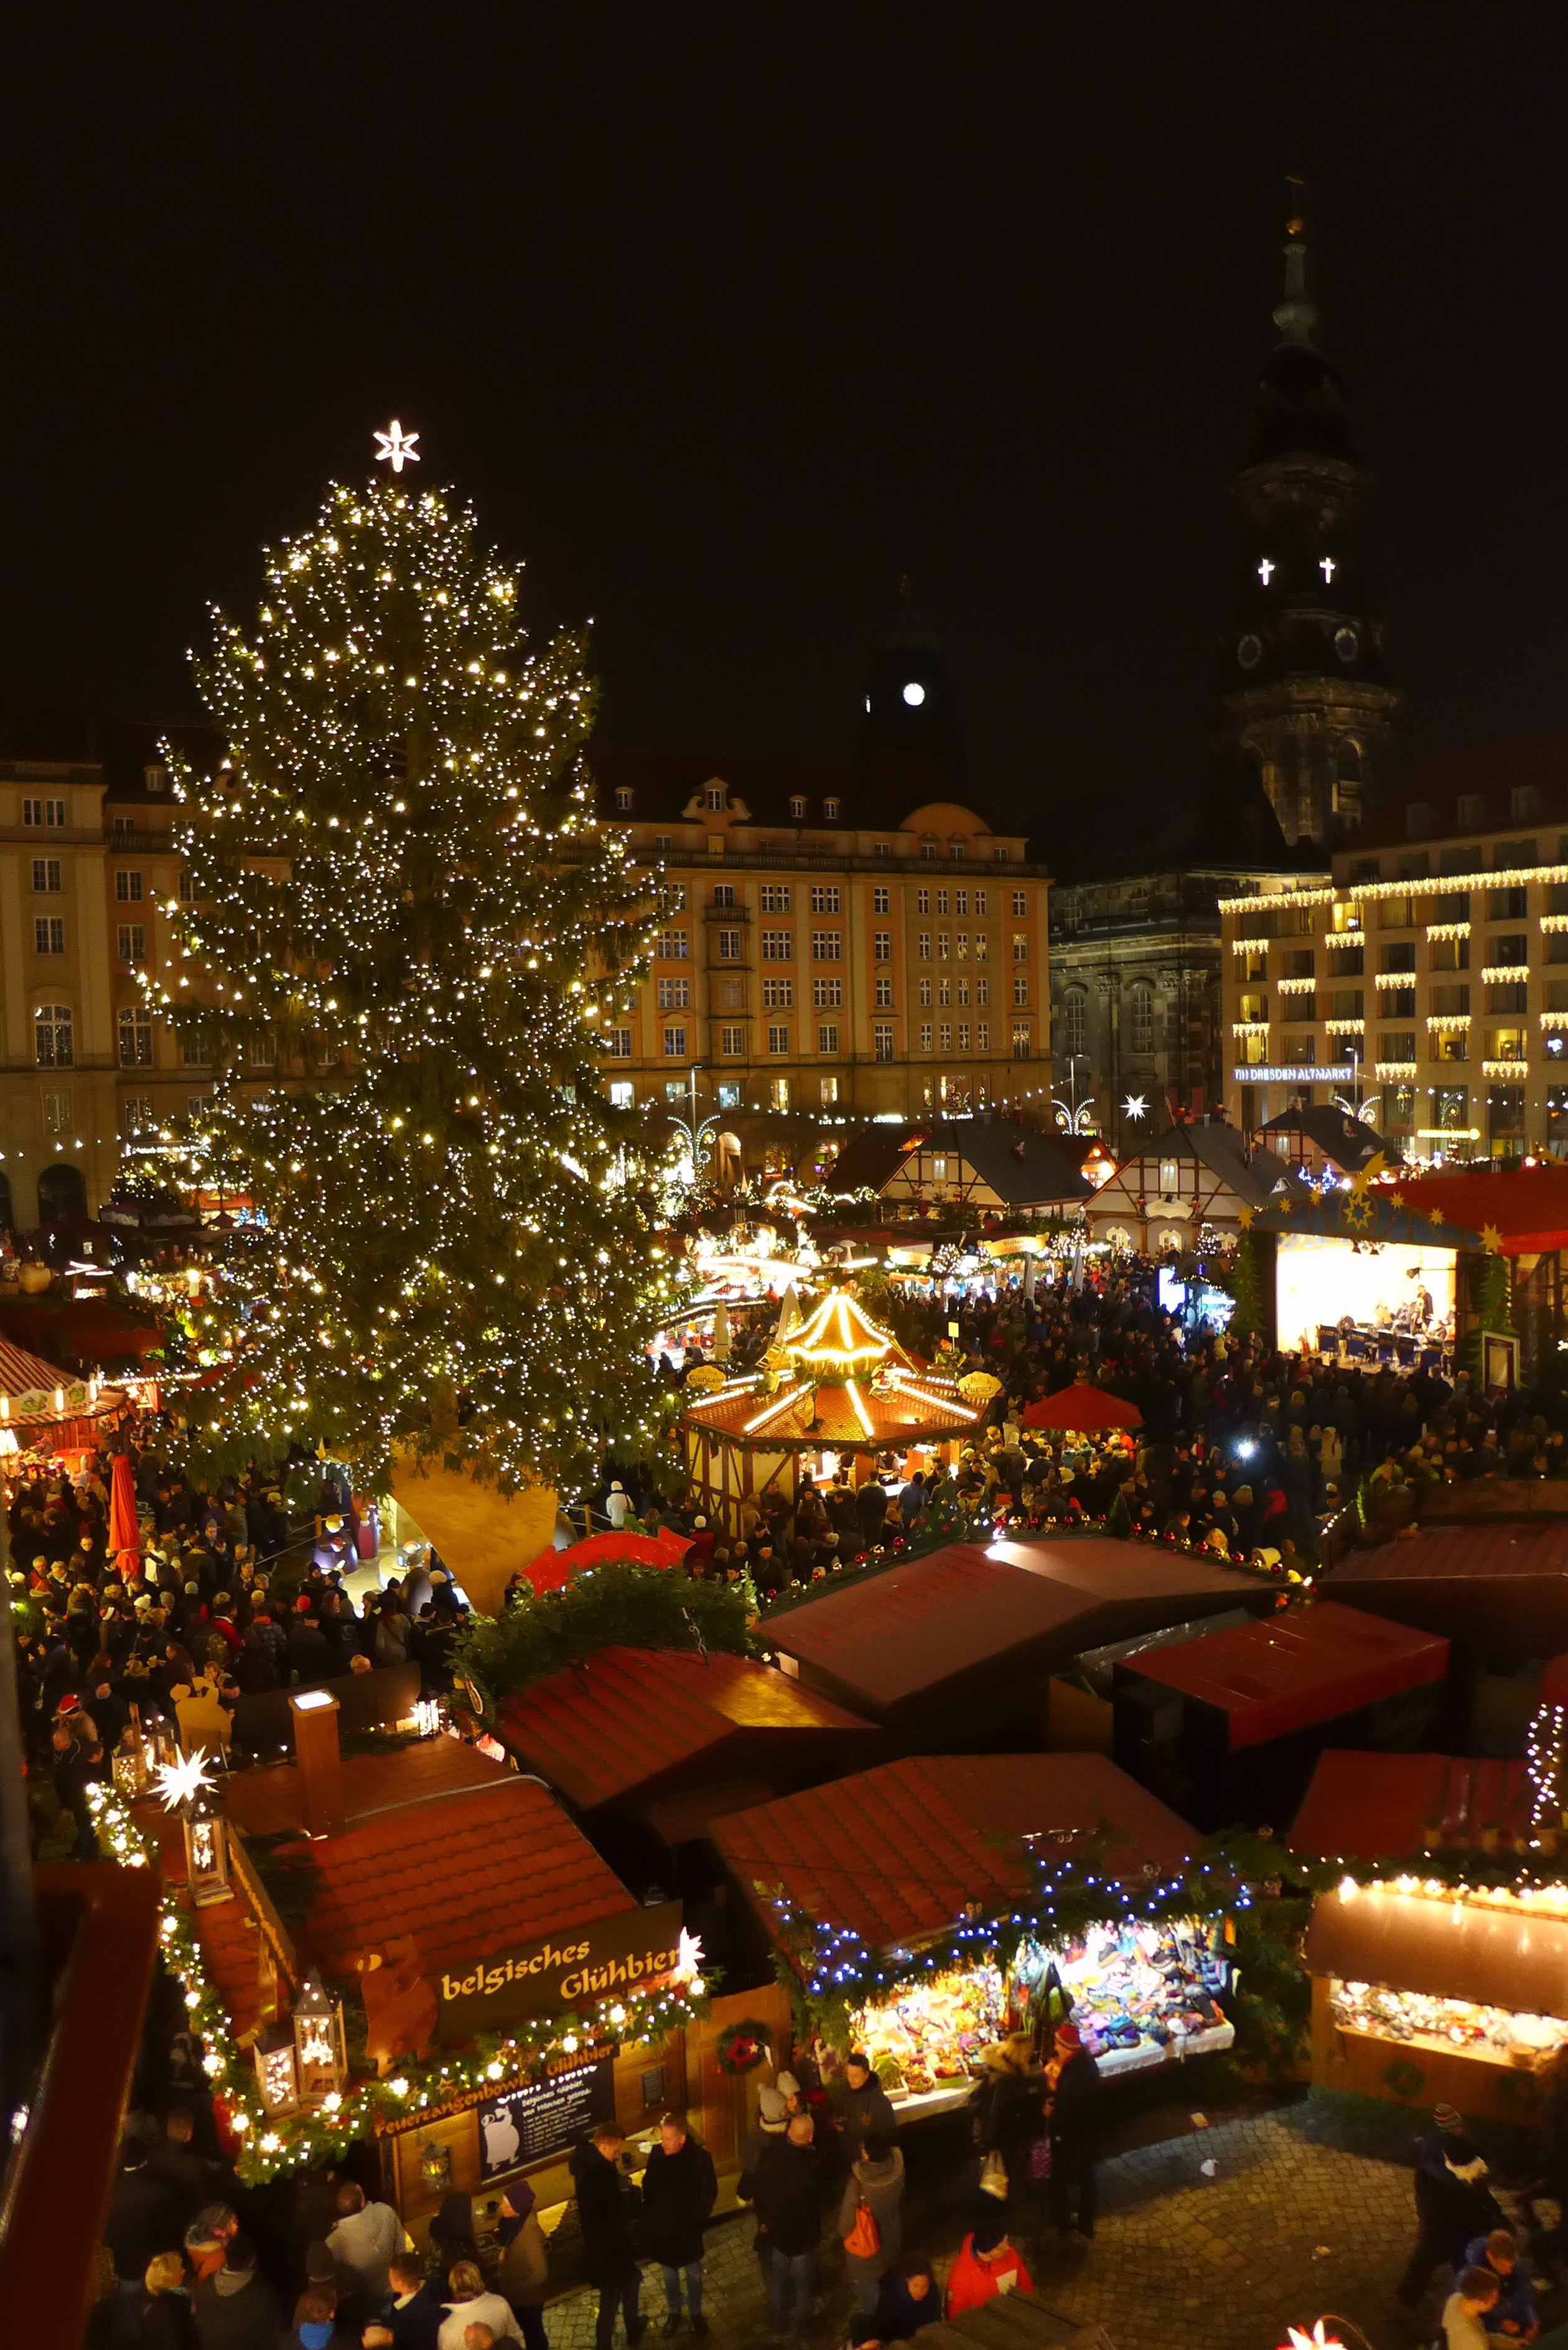
tree, night, city, cityscape, downtown, evening, holiday, christmas, christmas tree, christmas decoration, germany, christmas market, dresden, christmas lights, the lights, christmas tree lights